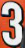
Number: 3